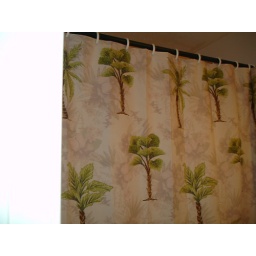
Shower curtain in Wanda's bathroom